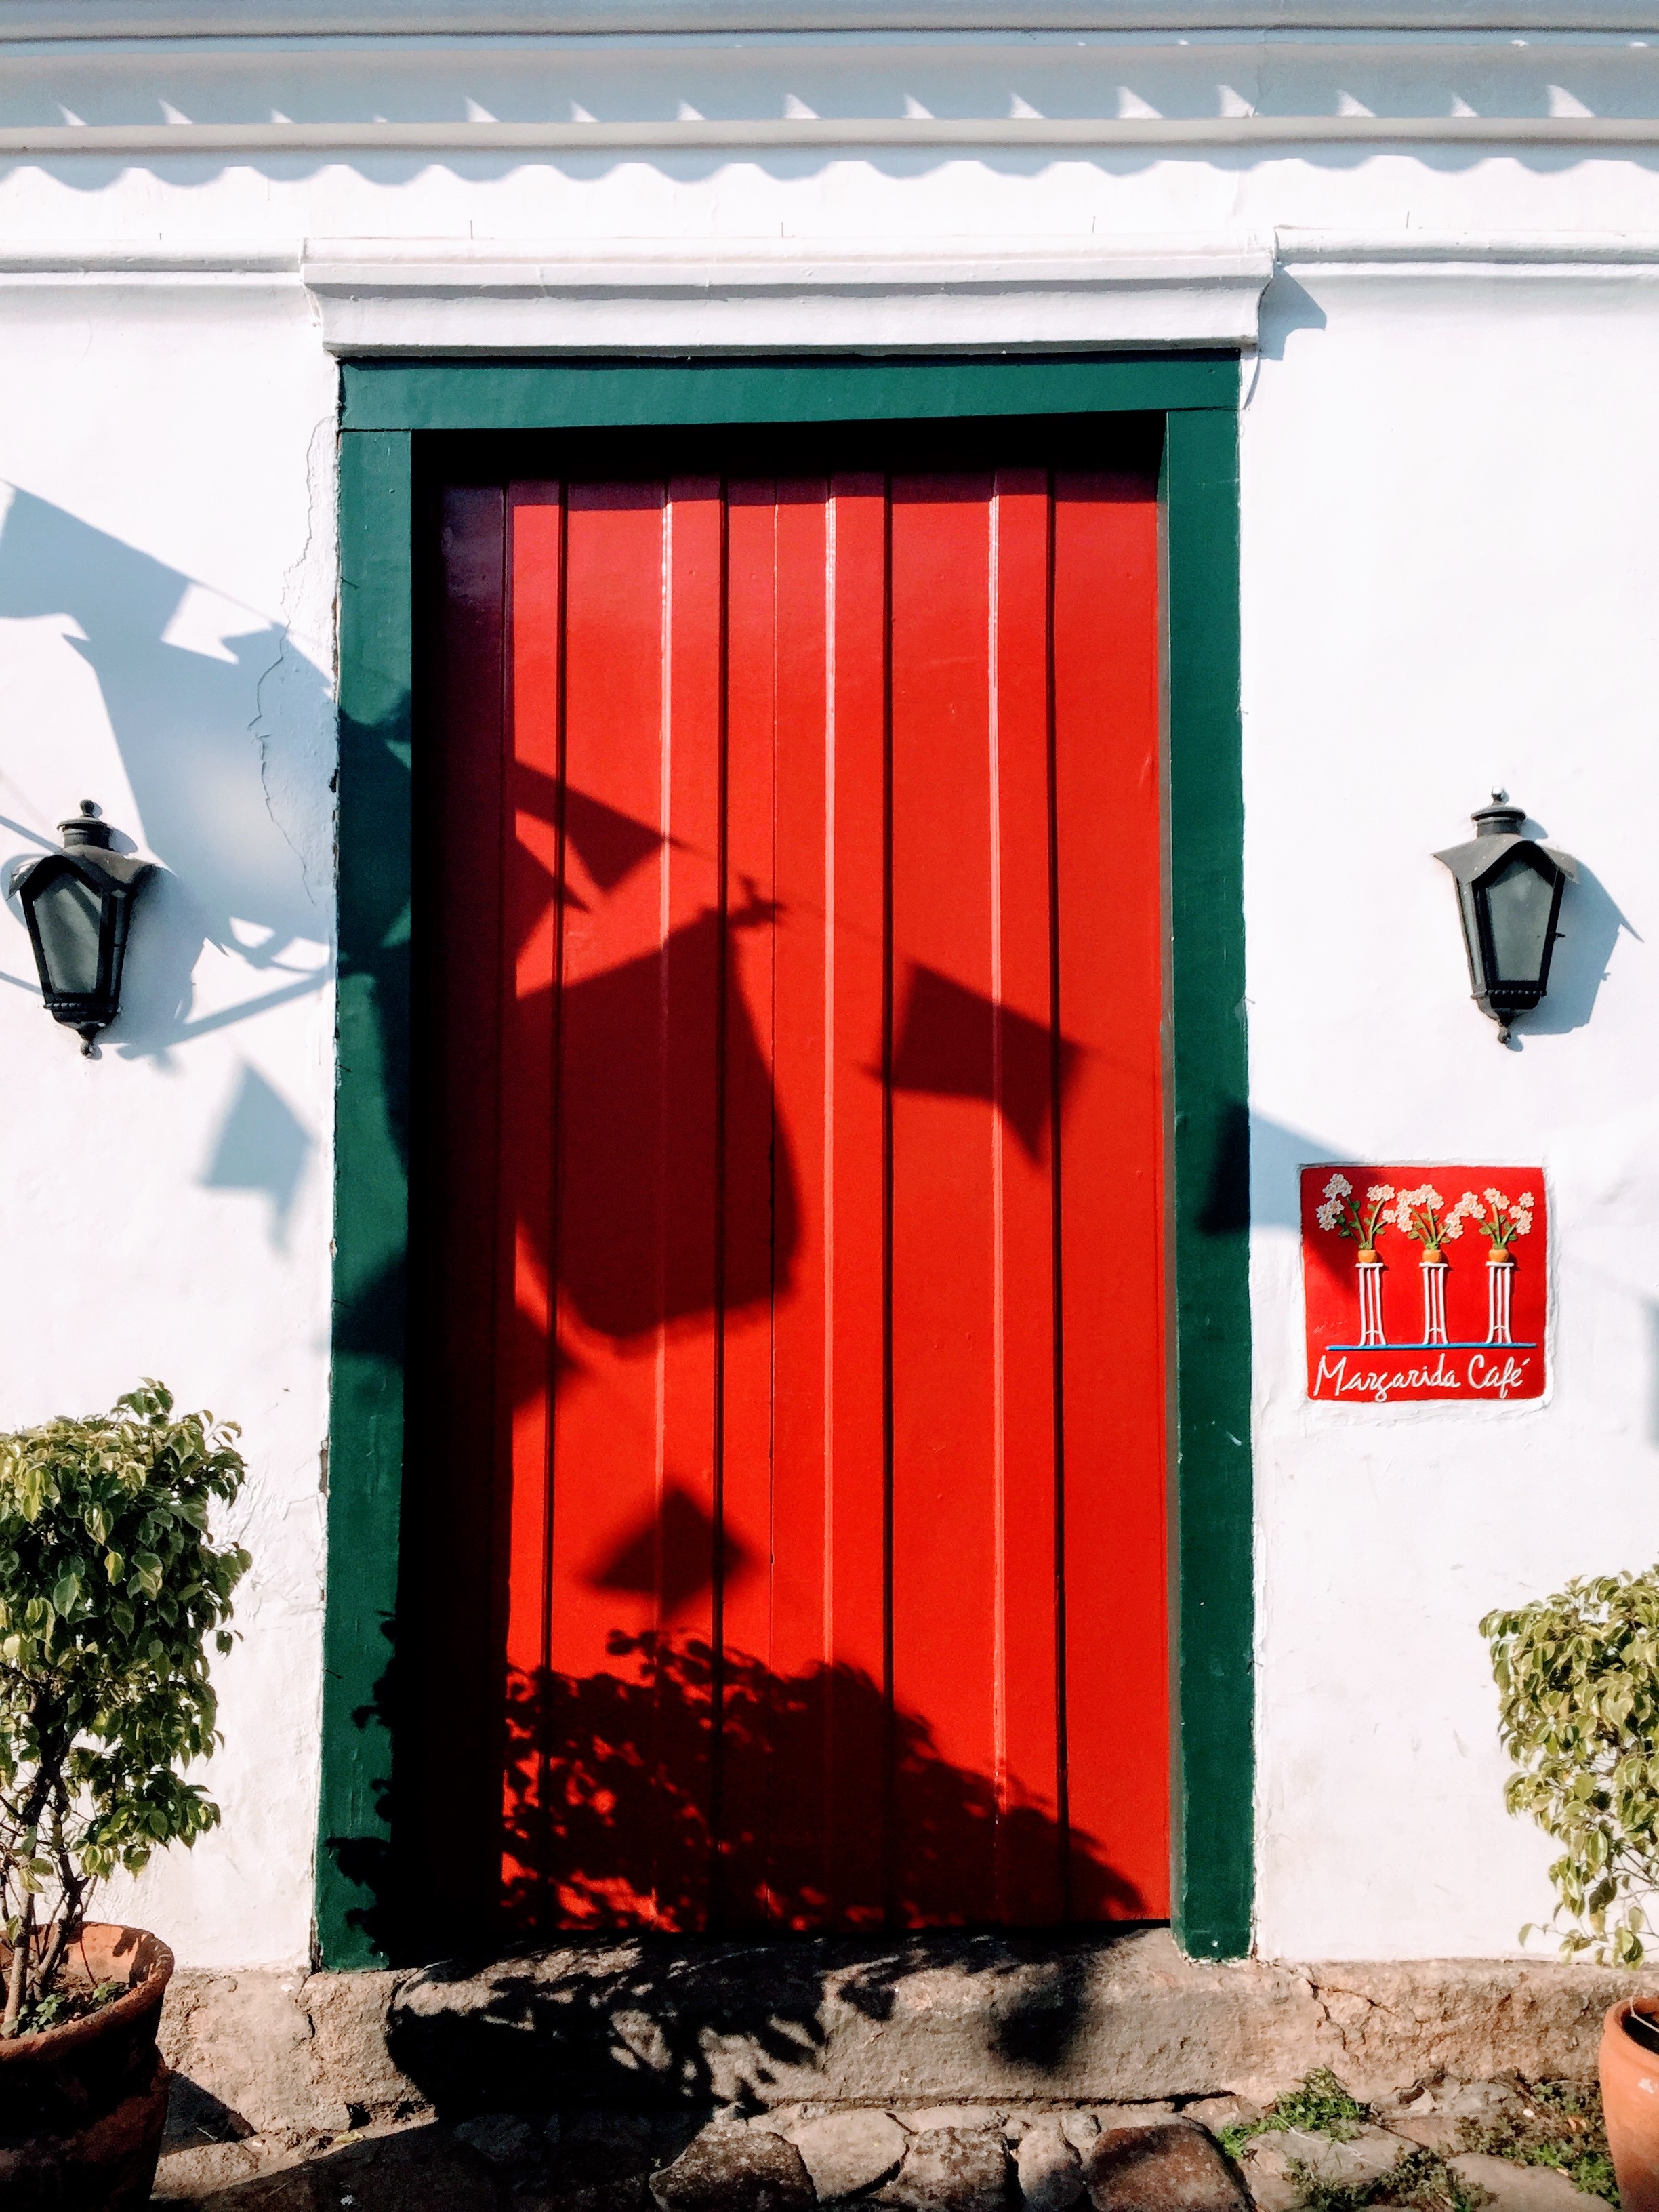
window, wall, red, color, facade, door, art, outdoor structure